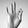
ASL letter: F